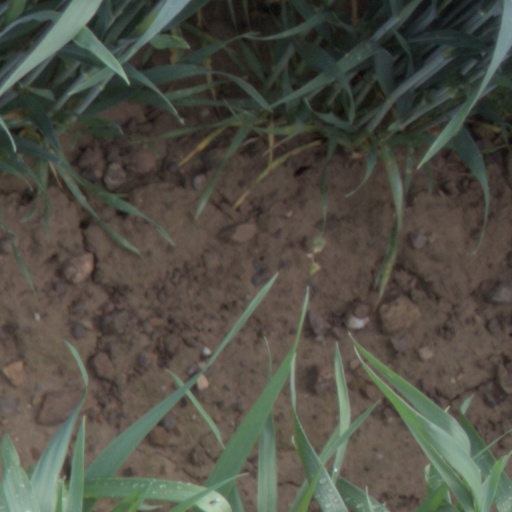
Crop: wheat